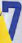
Number: 7